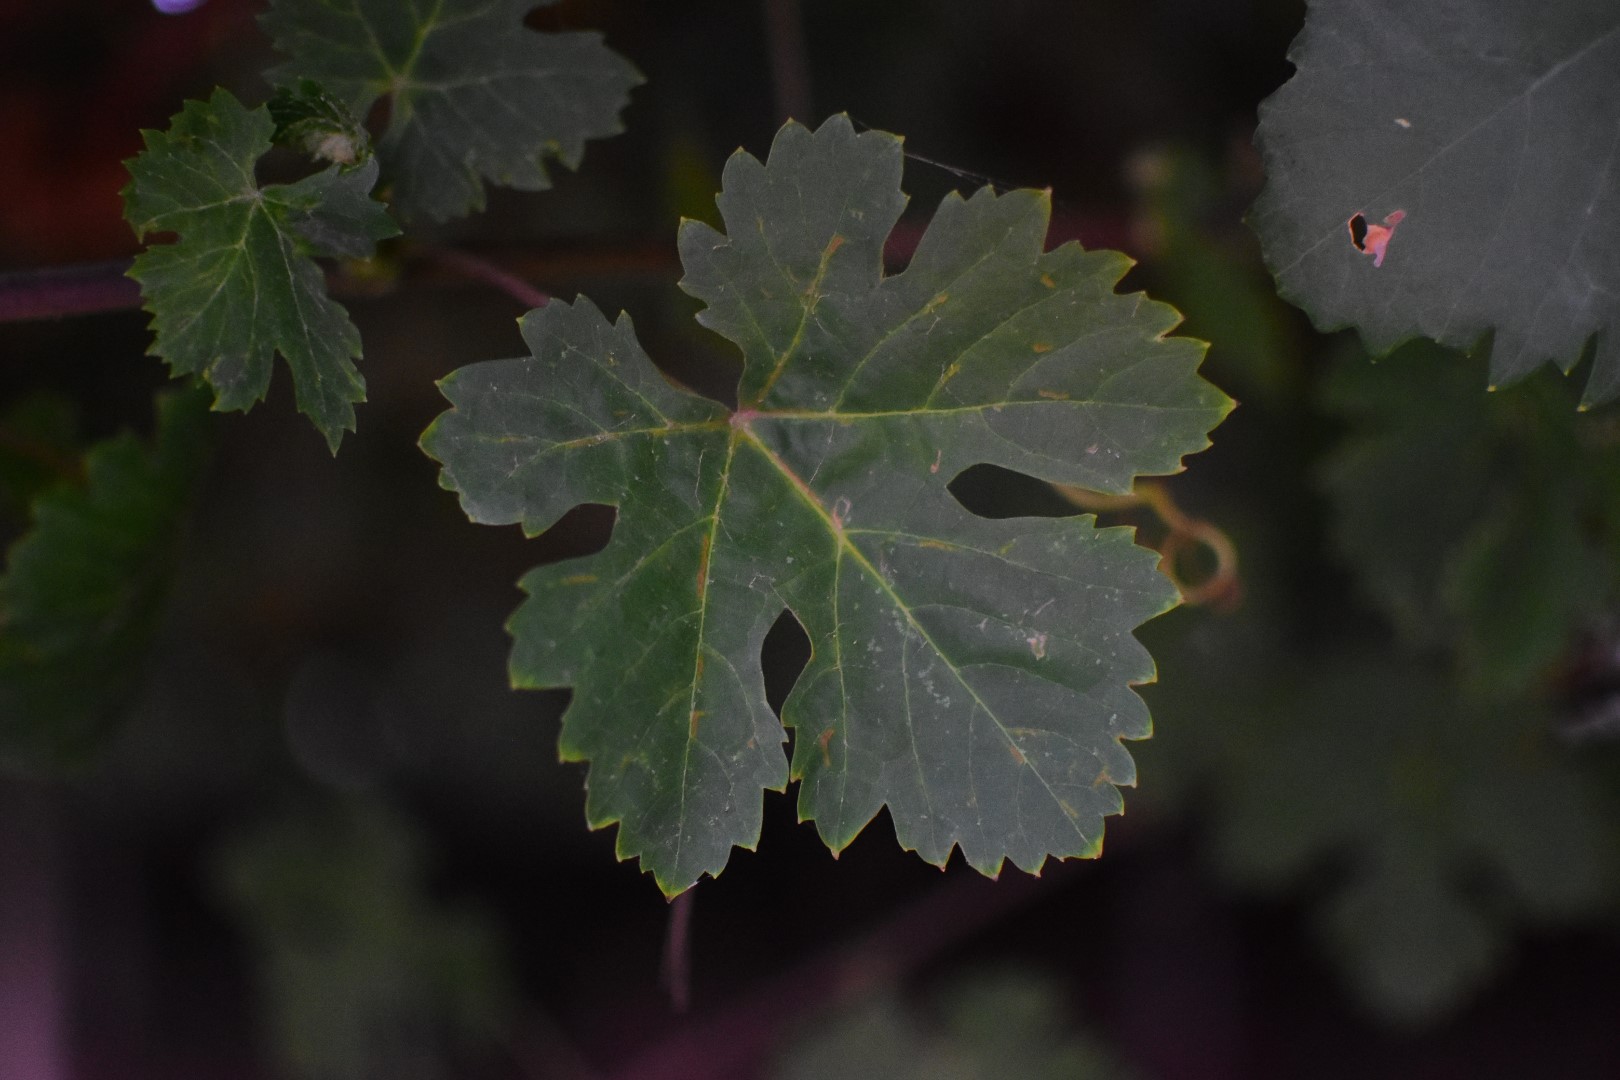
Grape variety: Aswud Balad